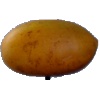
Label: Cucumber Ripe 2